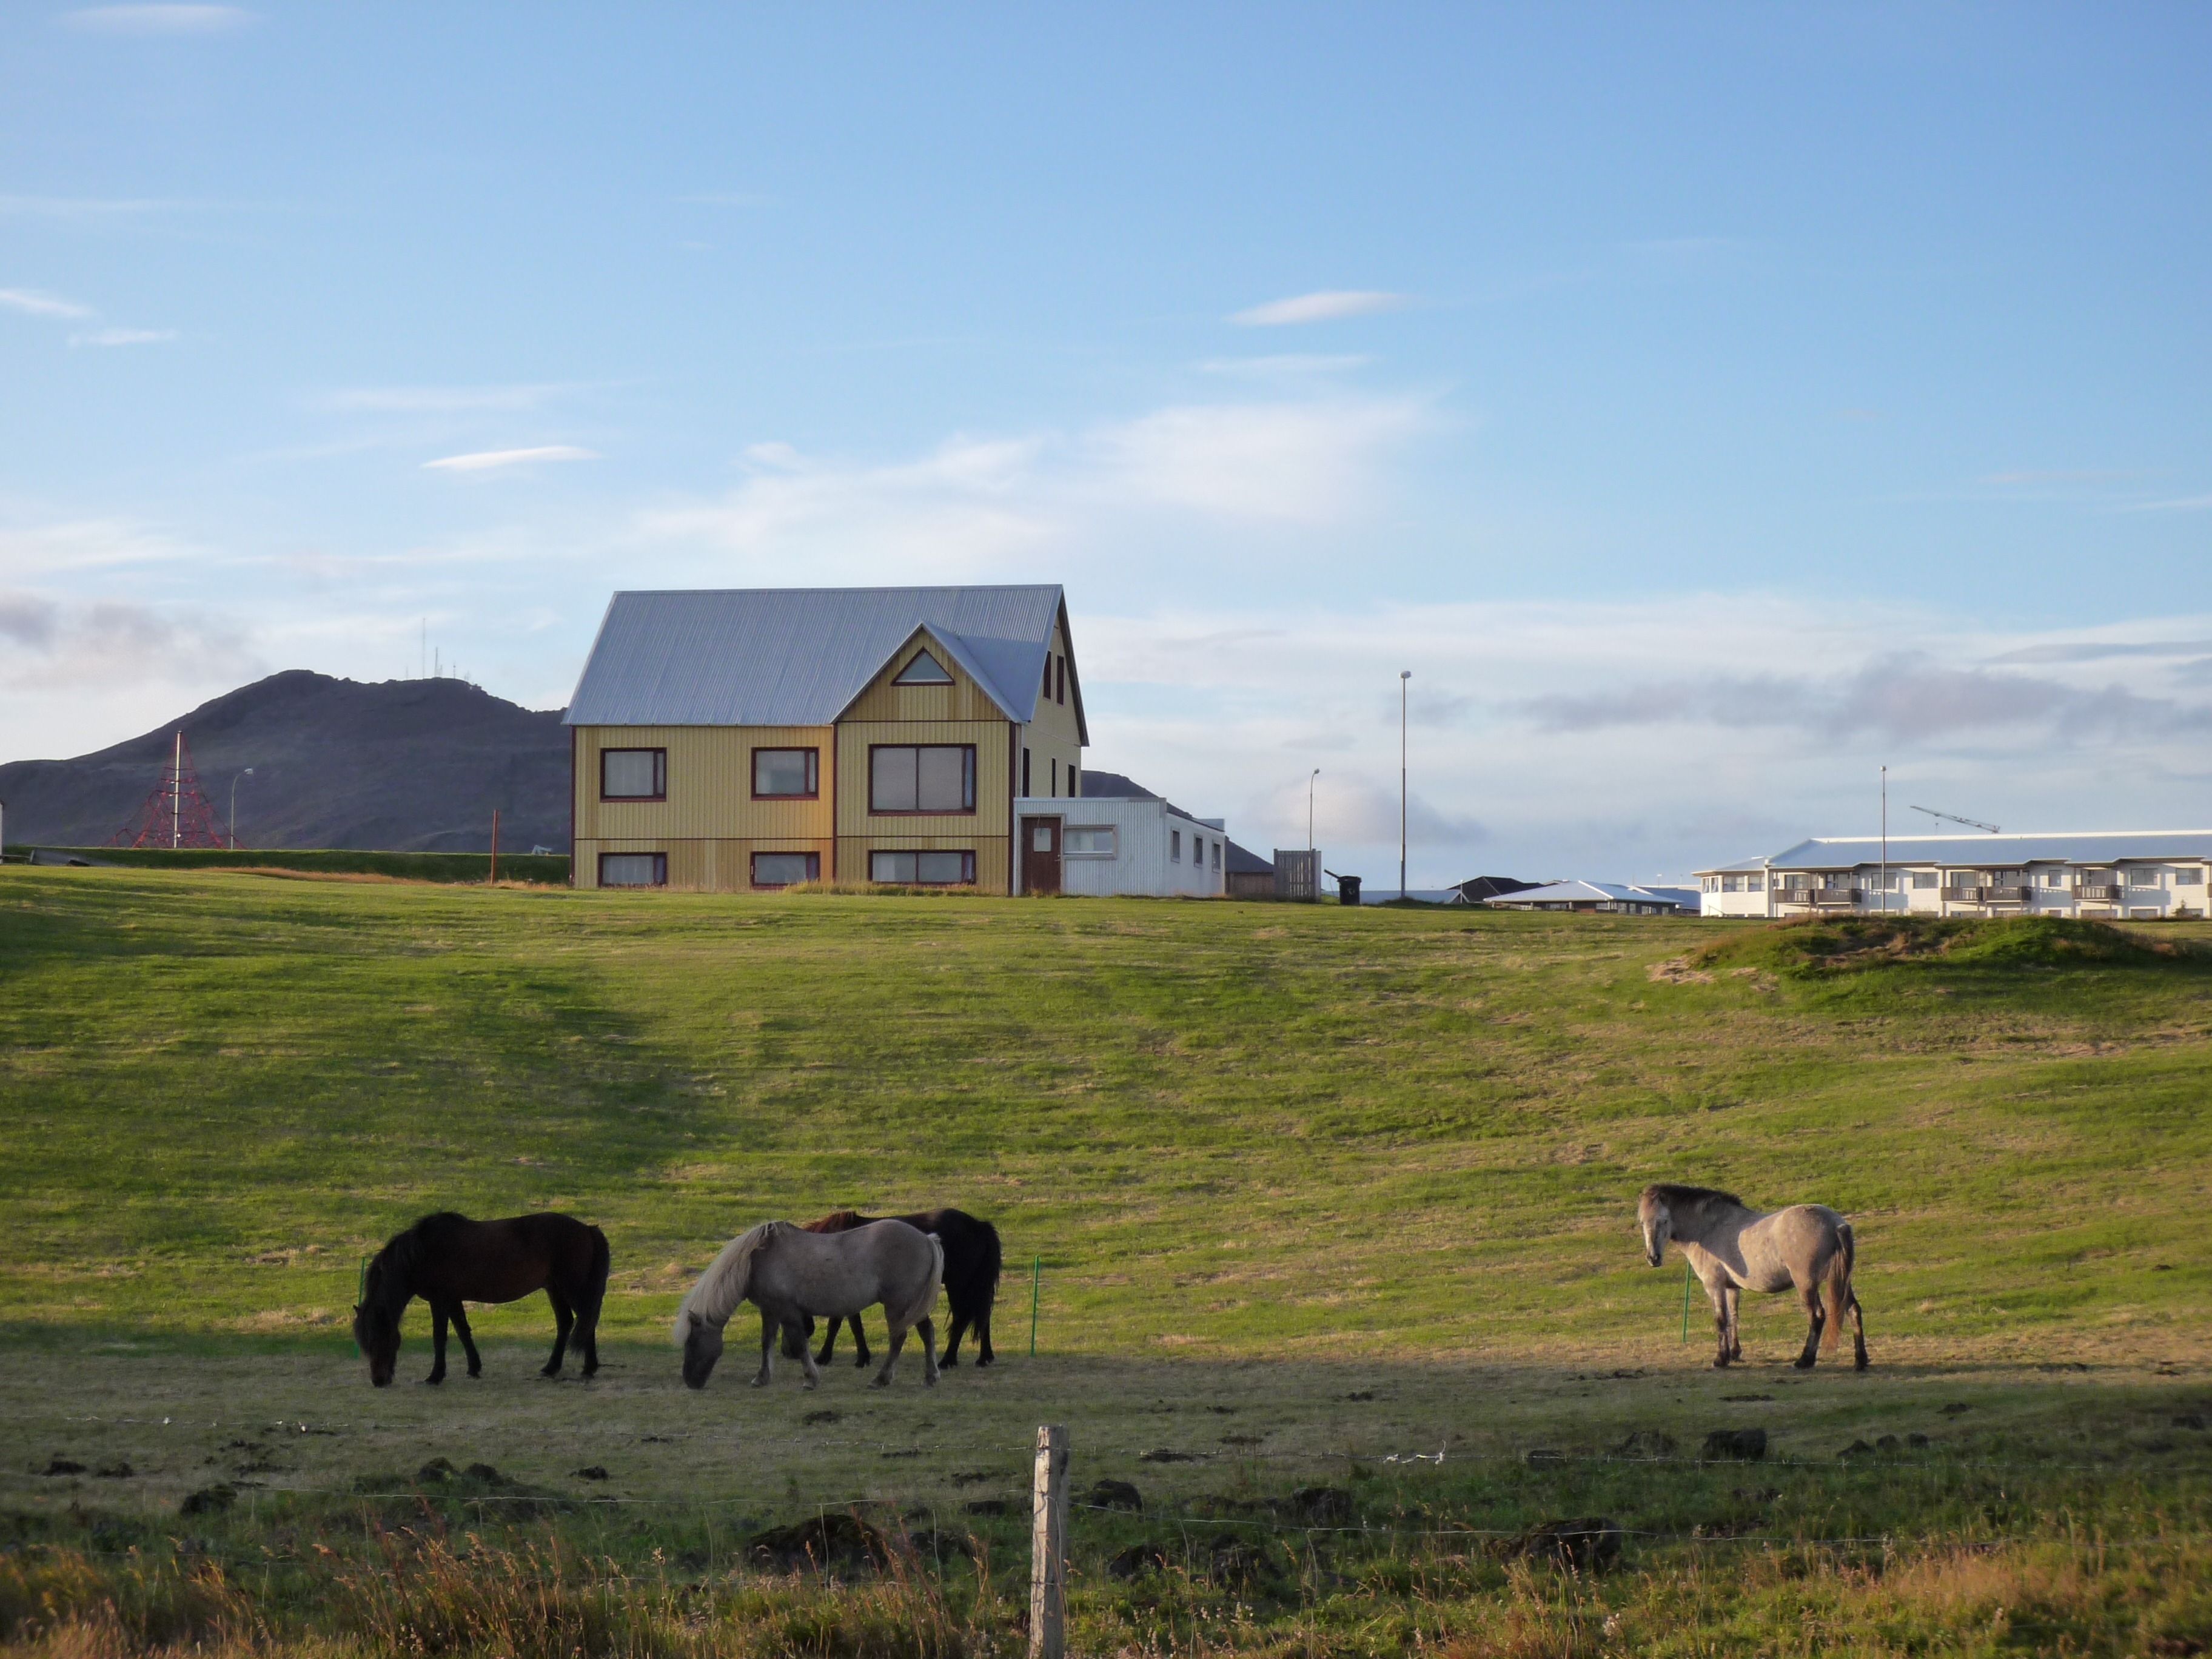
landscape, nature, field, farm, meadow, prairie, herd, pasture, grazing, ranch, iceland, plain, horses, grassland, plateau, habitat, ecosystem, steppe, rural area, natural environment, cattle like mammal, horse like mammal